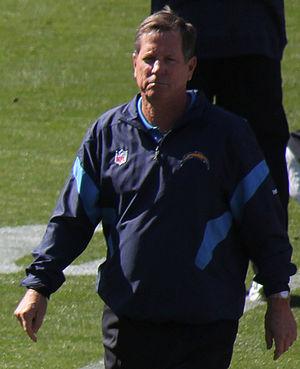
Norval Eugene Turner. Il a aussi servi d'entraîneur aux Redskins de Washington et aux Raiders d'Oakland, et de coordinateur offensif pour les Cowboys de Dallas, les Chargers de San Diego, les Dolphins de Miami et les 49ers de San Francisco. Il est le frère de Ron Turner, l'entraîneur de football ayant officié auprès de l'Université de l'Illinois et l'actuel coordinateur offensif des Bears de Chicago.